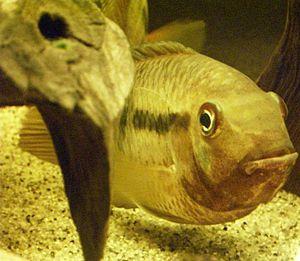
Aequidens est un genre de poissons de la famille des Cichlidae, de l'ordre des Perciformes.
Aequidens tetramerus est une espèce de poissons de la famille des Cichlidae.